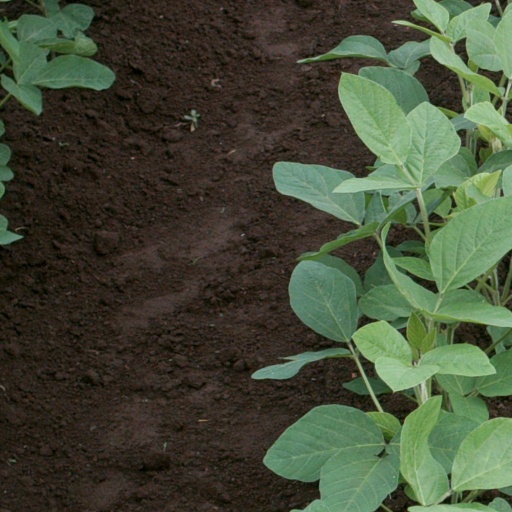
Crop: soybean